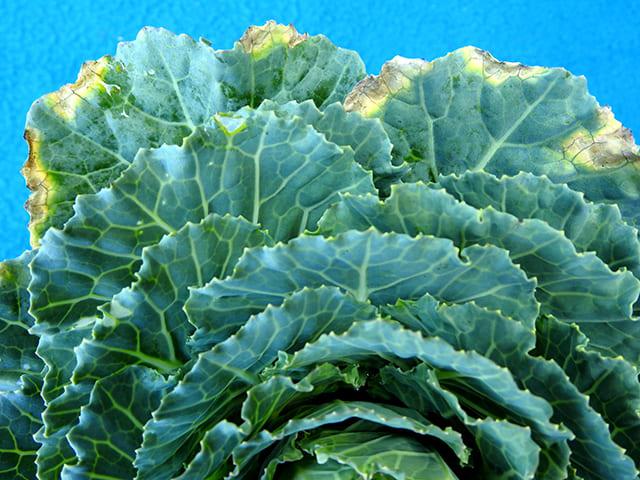
Plant: Cabbage
Disease: cabbage black rot